Mangla Fort

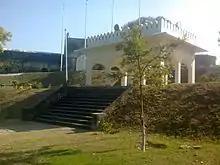
Baradari of the fort

The layout of the fort includes a main entrance gate leading to a divided pathway. The right path directs visitors to the western rampart, marked by grassy areas and flower beds. Opposite the rampart lies a deep ditch. The left path from the gate leads to an arched veranda atop which the Water and Power Development Authority (WAPDA) has constructed a room.